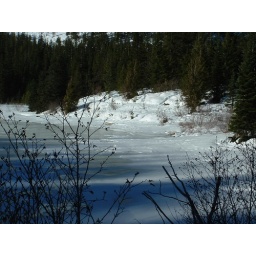
Trail around mirror lake